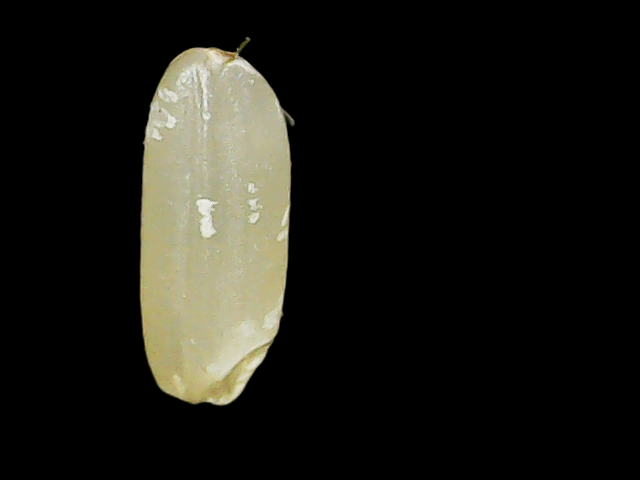
Rice variety: Binadhan17